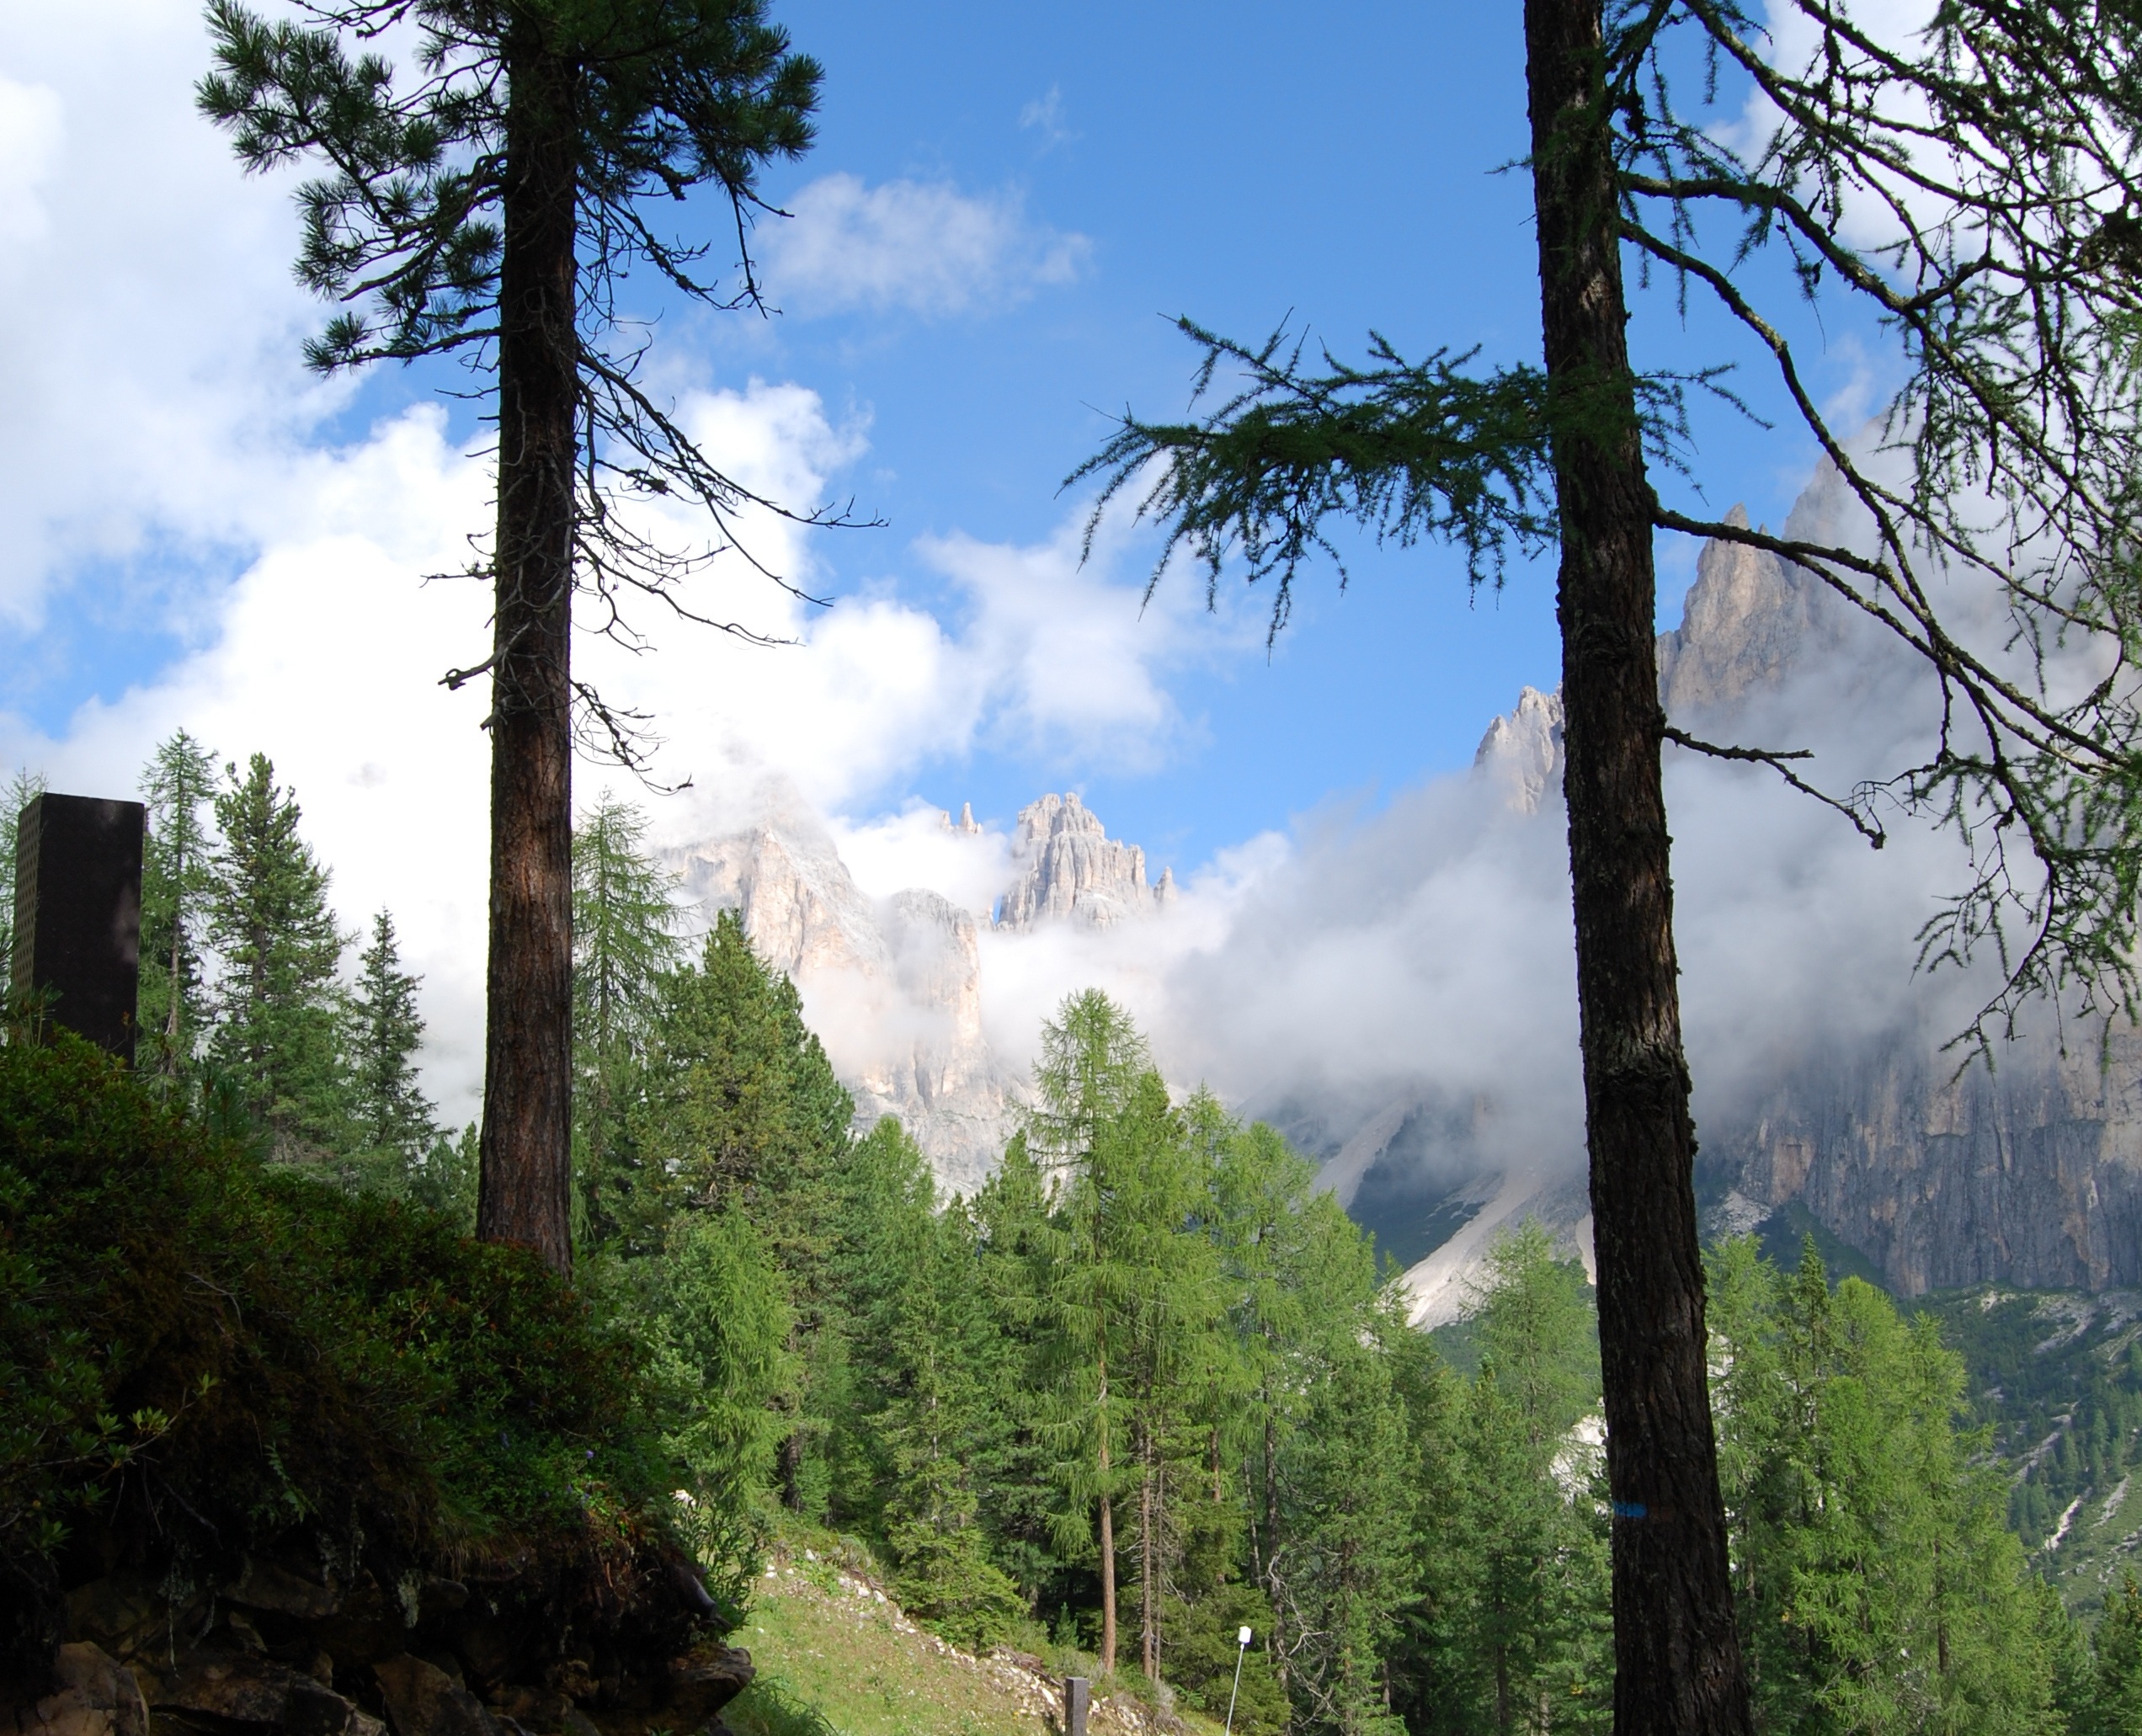
landscape, tree, nature, forest, wilderness, branch, mountain, sky, trail, stem, mountain range, green, national park, ridge, clouds, rainforest, habitat, ecosystem, dolomites, biome, natural environment, geographical feature, woody plant, mountainous landforms, temperate broadleaf and mixed forest, temperate coniferous forest